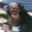
Label: chimpanzee